Mausoleum of Ziaur Rahman

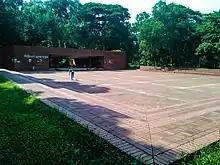
Chattar

The memorial hall is at the end of the complex, which is a two-story building. The upper floor is a mosque and lower floor contains restroom, archive library and hundred person's seminar hall.